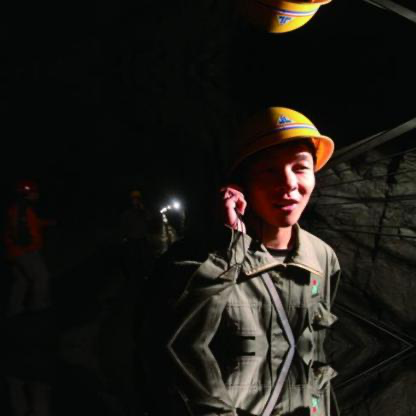
Objects in the image:
label: helmet
label: helmet